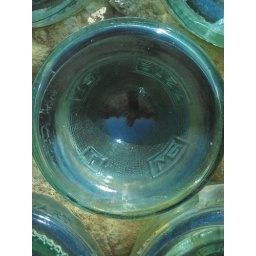
All in all it's just another bottle in the wall